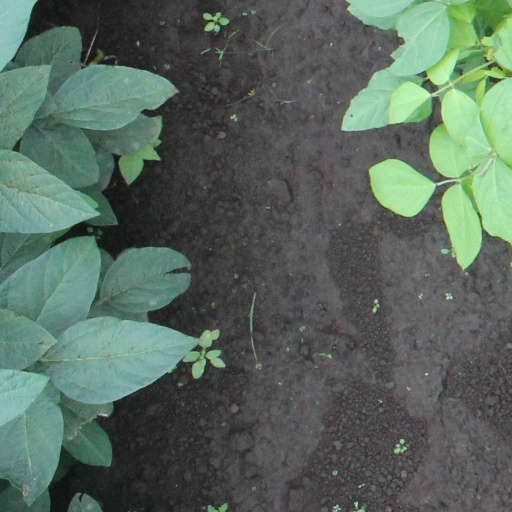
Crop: soybean